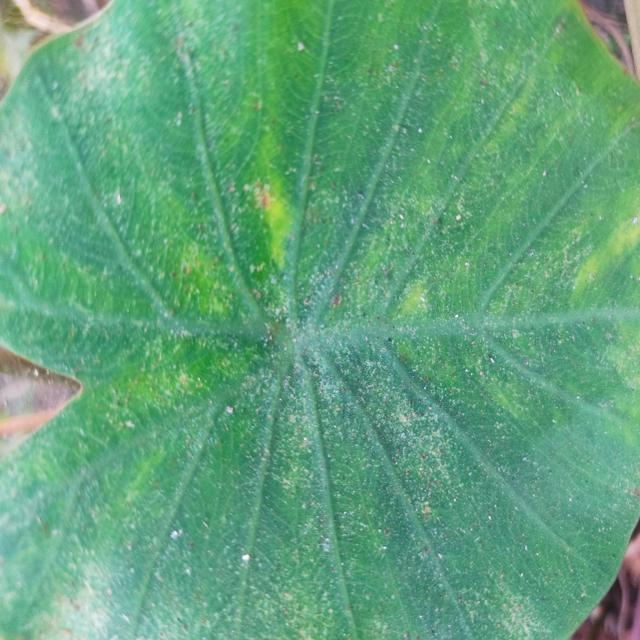
Label: Early_Blight